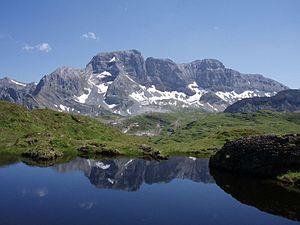
Cette liste présente les cantons suisses par altitude.